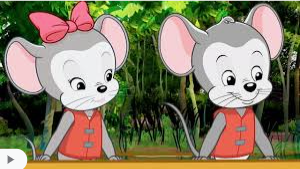
Portrait style: Cartoon Portrait